Cheshire Lines Committee

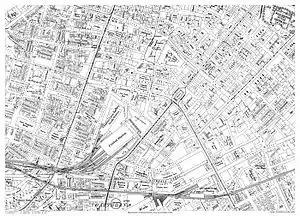
Manchester Central showing the goods station which was the former Free Trade Hall Station

In 1879, a connection was made from the direct line to the expanding town of Widnes; the Widnes loop line ran from a junction between and to the south, through and back to join the direct line at . The line was jointly owned by the MS&LR and the MR; the CLC ran a passenger service on the line. The loop line closed in 1964.